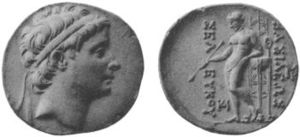
Monarker af Persien / Hellenistiske dynastier (330 f.Kr.–64 f.Kr.)
Dette er en liste over konger og dronninger som herskede over forskellige dynastier i geografisk Stor-Iran.